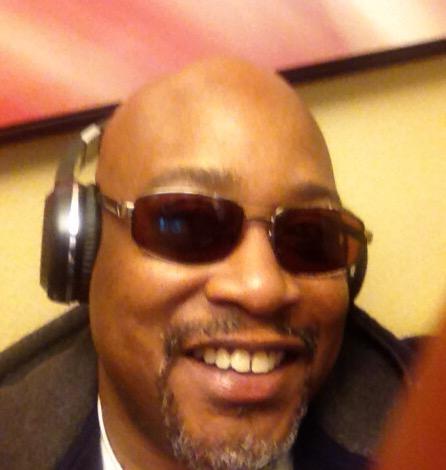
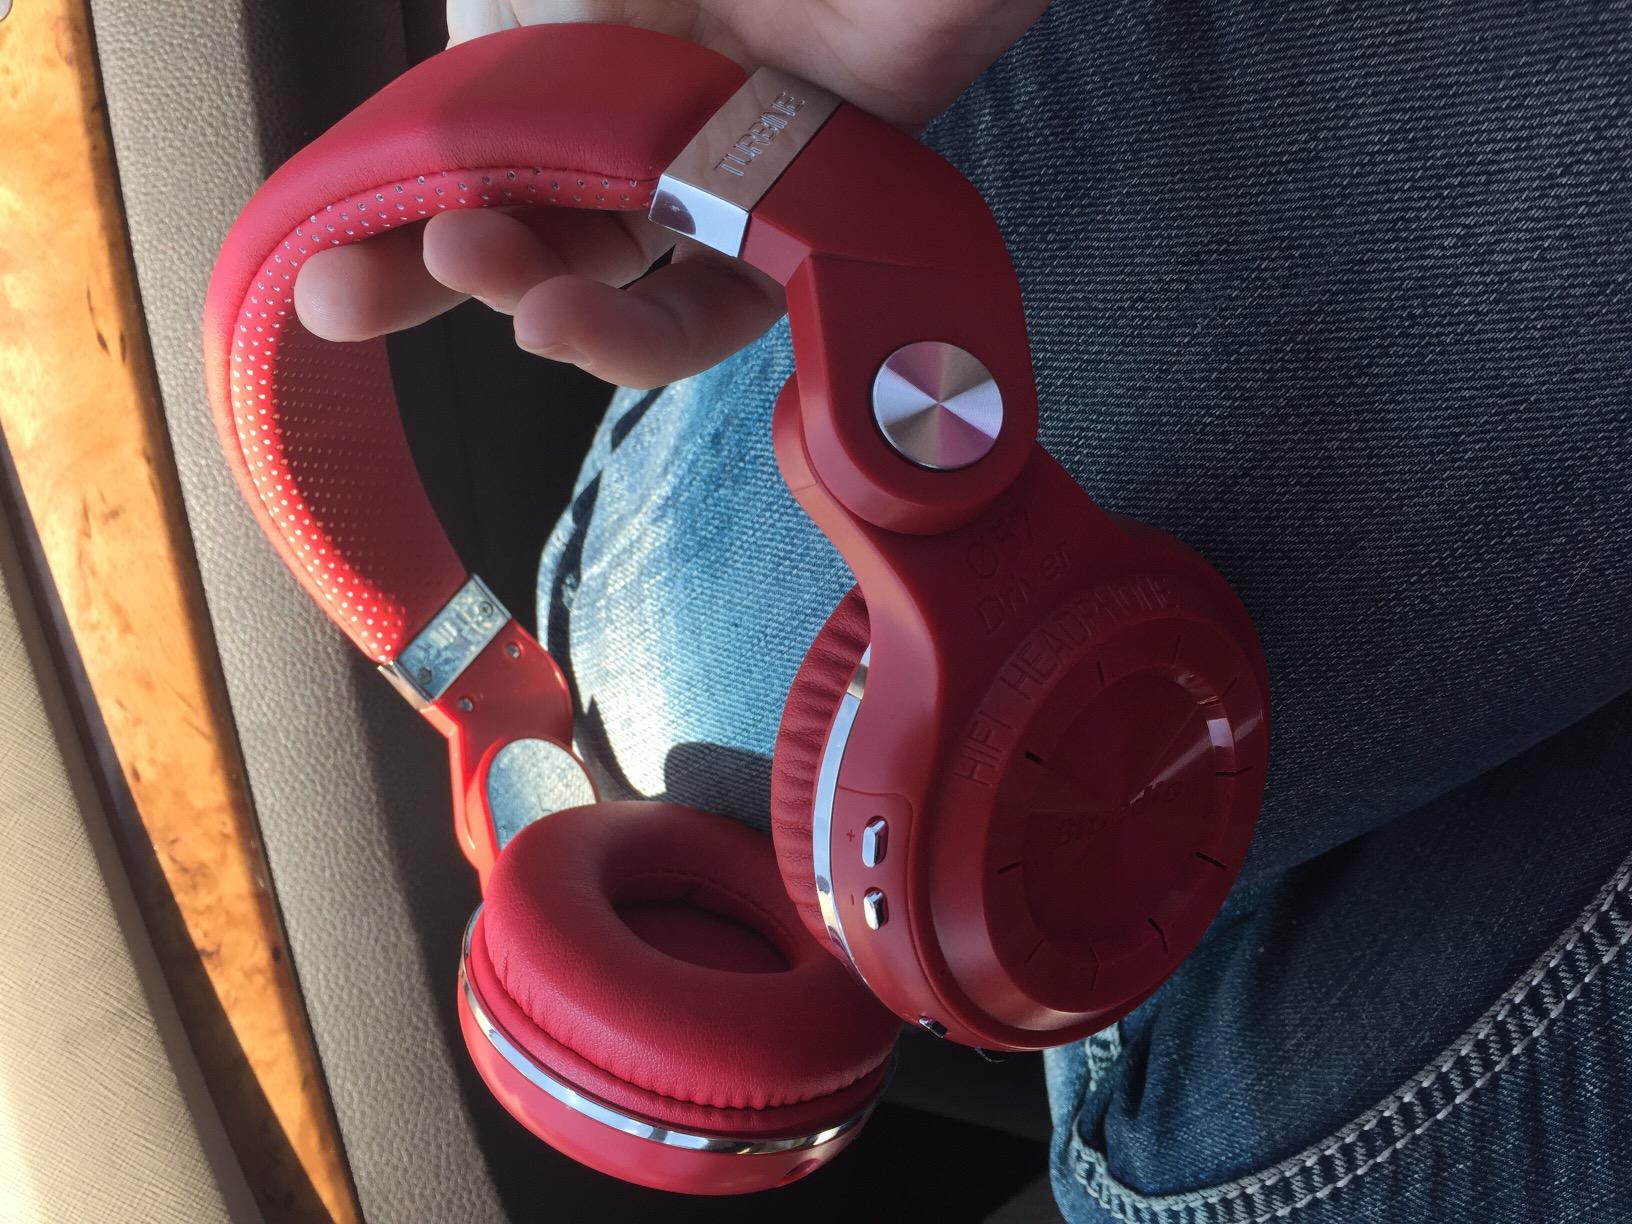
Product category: headphones
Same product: no